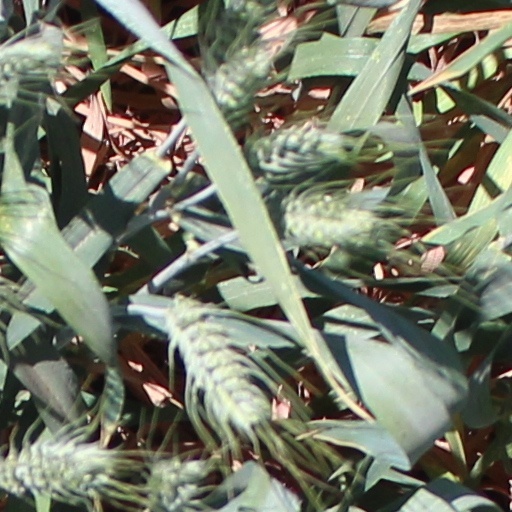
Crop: wheat